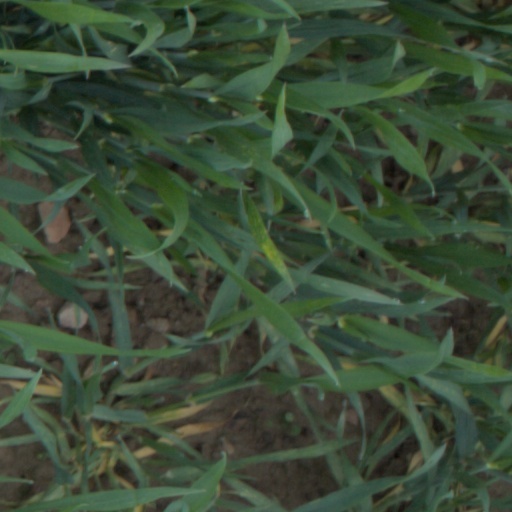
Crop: wheat